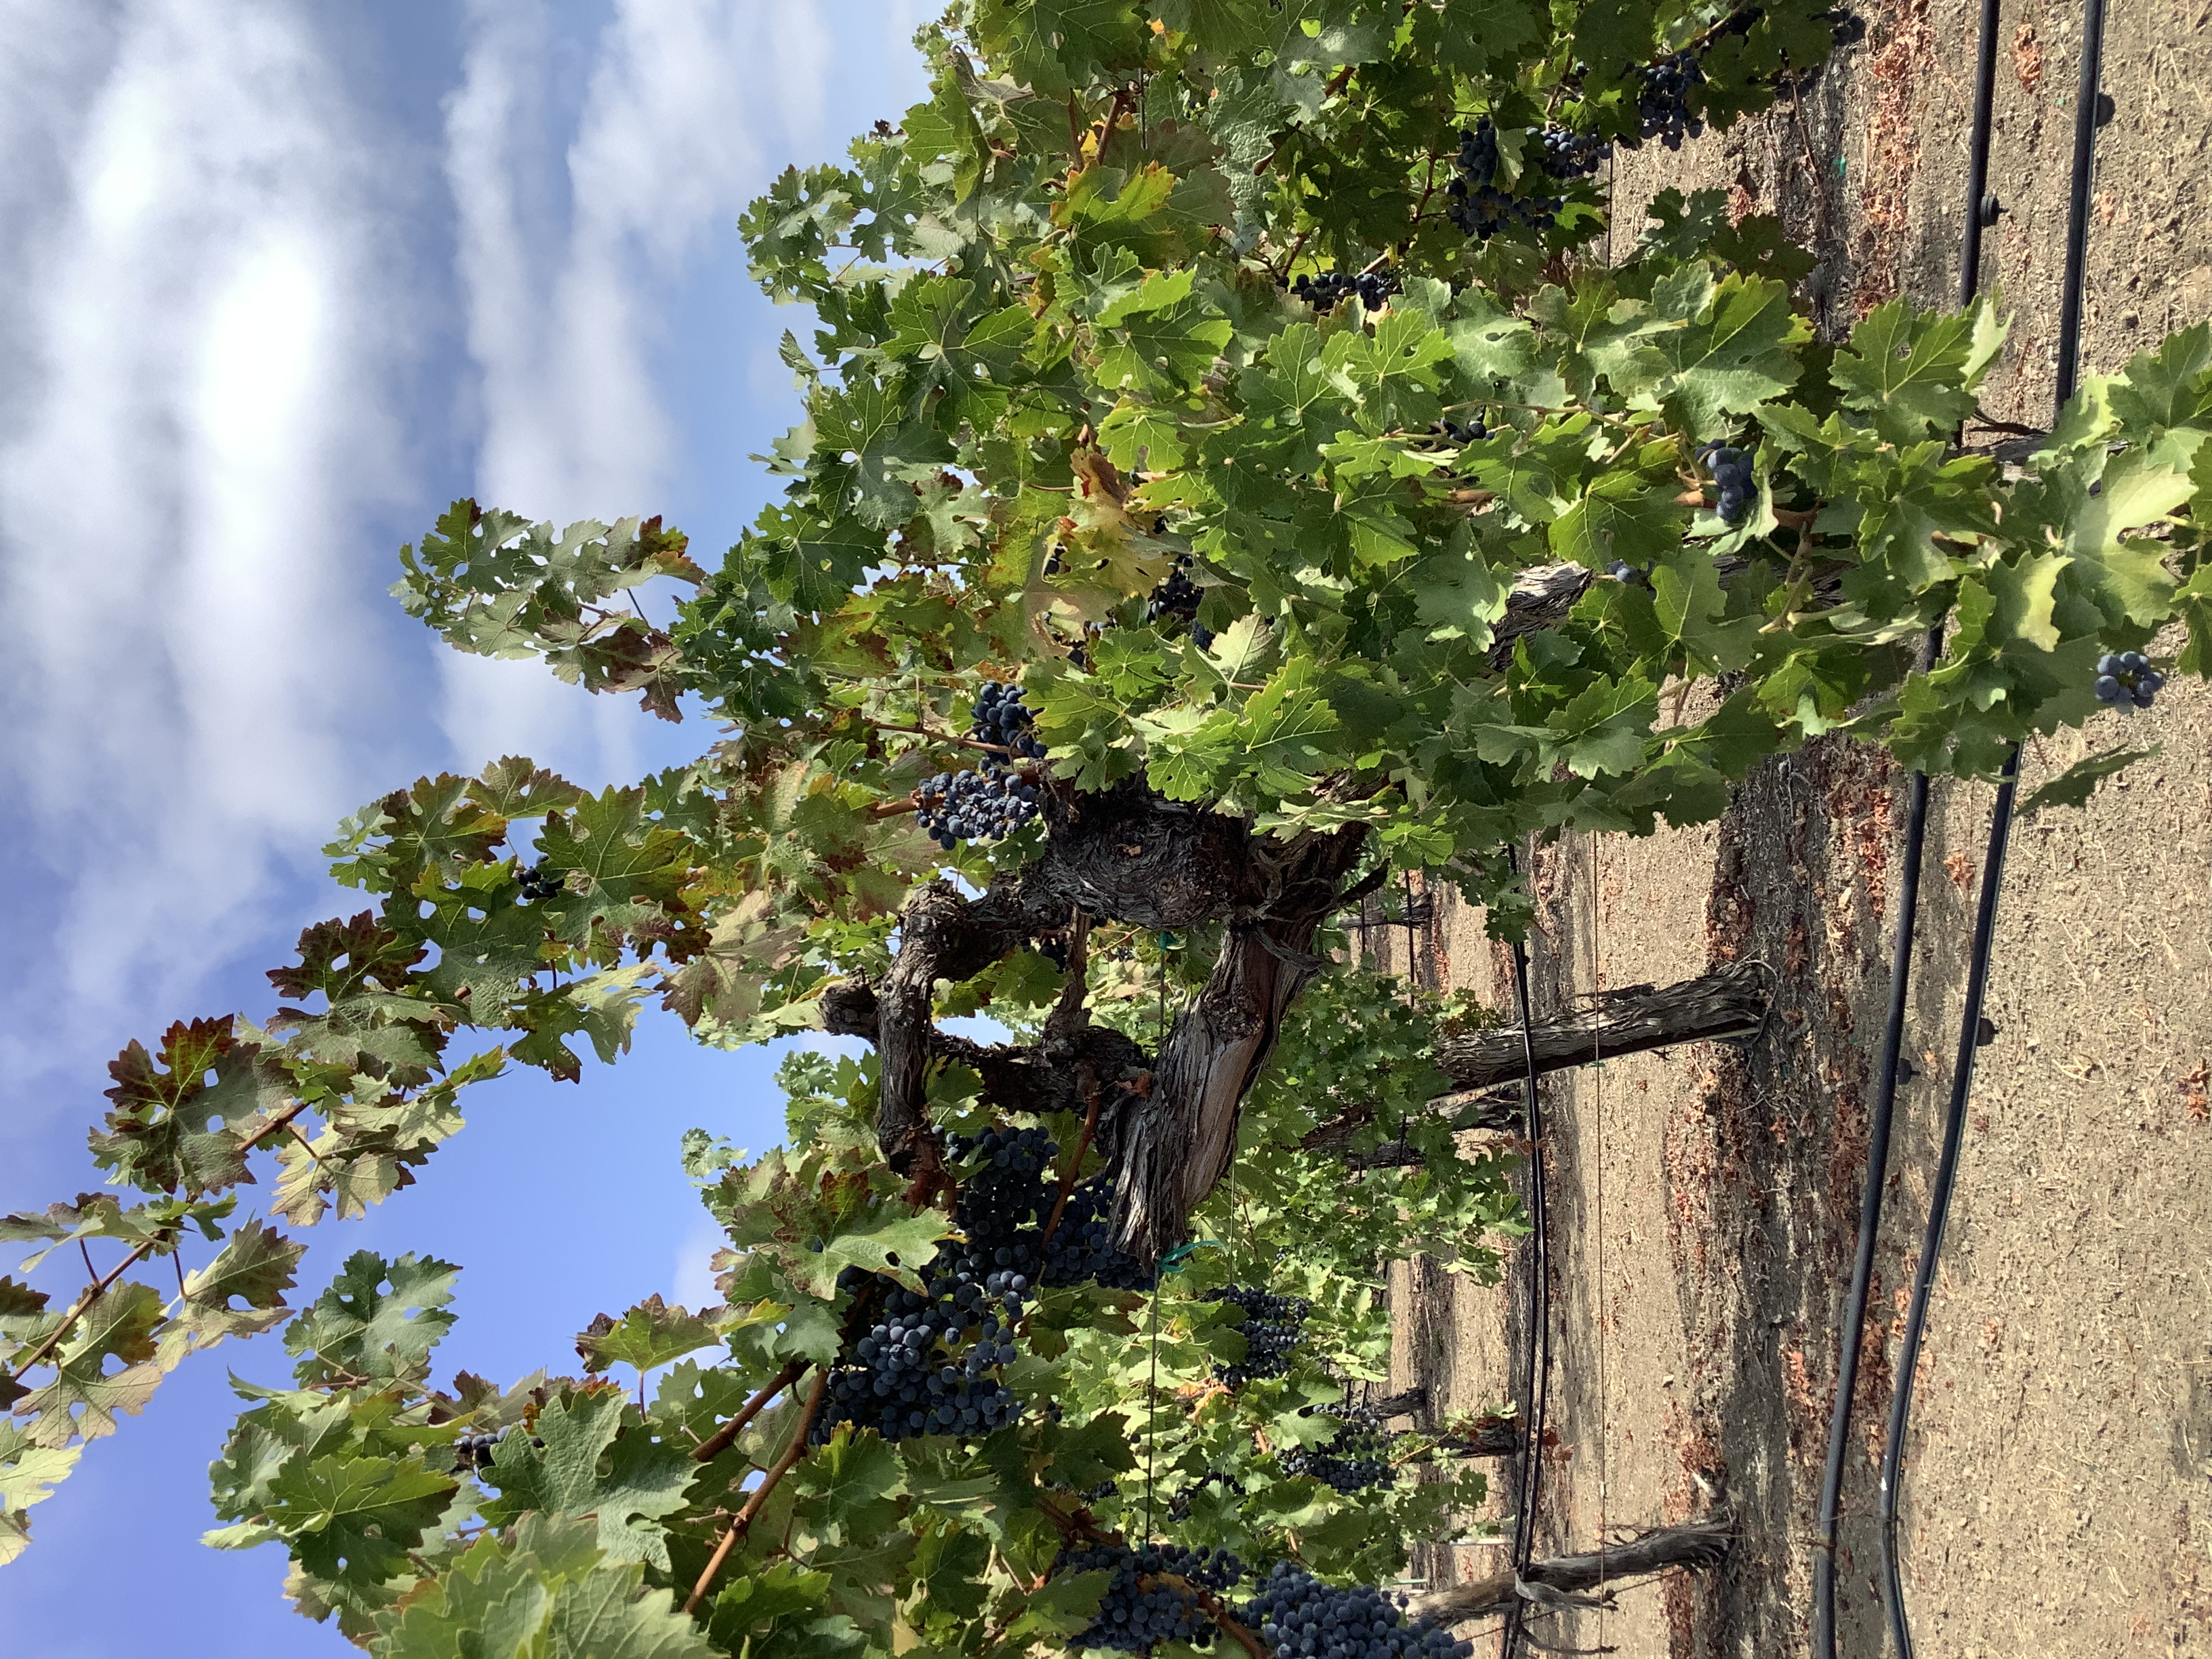
Label: Leafroll 3